Finn (Star Wars)

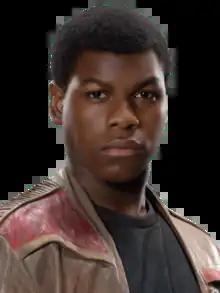
John Boyega as Finn

Finn is a fictional character in the "Star Wars" franchise. He first appeared in the 2015 film "" as a First Order stormtrooper. Disturbed by the Order's cruelty during his first combat mission, he flees and joins forces with the Resistance pilot Poe Dameron and the scavenger Rey. Finn is portrayed by John Boyega in "The Force Awakens," "" (2017) and "" (2019). Boyega won the BAFTA Rising Star Award for his performance in "The Force Awakens". He was also nominated for a Saturn Award for the same performance.